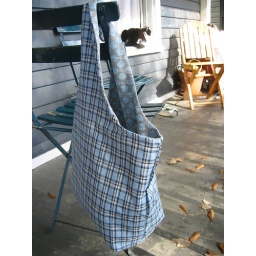
A reversible market bag. Help save the environment by not using paper or plastic.